Leonard Neale

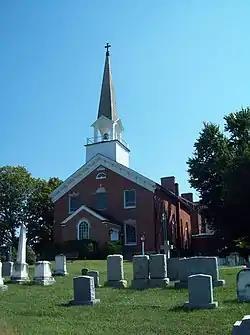
St. Ignatius Church at St. Thomas Manor

Once back in Maryland, Neale started serving at St. Thomas Manor near Chandler's Hope, the family estate. With the end of the American Revolution, Reverend John Carroll, a Jesuit colleague from Europe, started meeting with the few priests in the area to lay the foundations for the new American Catholic Church. Neale attended the first meeting of the Corporation of Roman Catholic Clergymen of Maryland at White Marsh Manor in Bowie, Maryland, in 1783. He remained an active member of this group in the succeeding years.